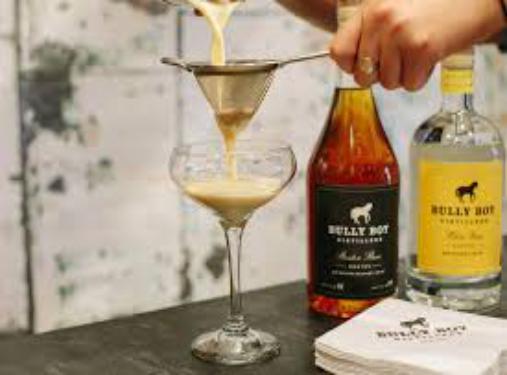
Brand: Bully Boy Distillers
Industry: Food